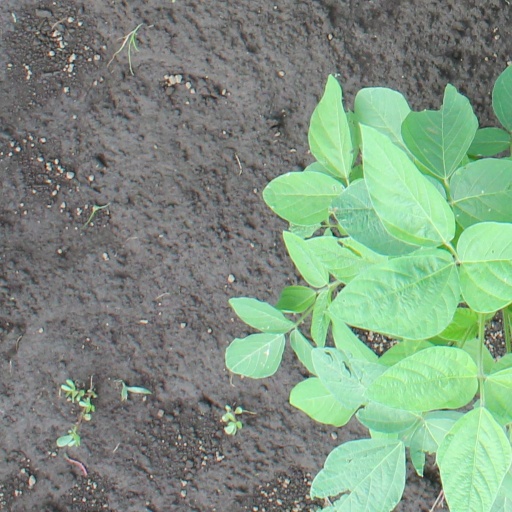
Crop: soybean